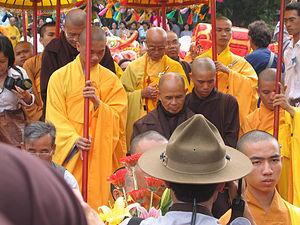
Le bouddhisme au Viêt Nam est principalement de la tradition du Mahayana. Il s'est installé au Viêt Nam dès le IIIᵉ ou IIᵉ siècle avant notre ère, provenant de l'Asie du Sud ou de la Chine dans le Iᵉʳ ou IIᵉ siècle de notre ère. Le bouddhisme vietnamien a eu une relation syncrétique avec certains éléments du Taoïsme, de la religion traditionnelle chinoise et de la religion populaire vietnamienne. En 2014, il concernait 12,2 % de la population dans l'ensemble de ses obédiences ou 13,6 % si l'on y intègre Hòa Hảo.